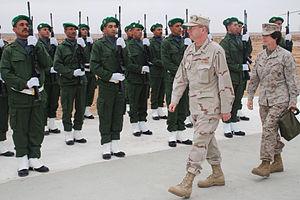
L'Armée royale du Maroc est l'armée de terre des Forces armées royales du Maroc. Elle a été créée à la veille de l'indépendance du pays en 1956 par le roi Mohammed V, grand-père de Mohammed VI, roi actuel du Maroc.